Barry Nelson

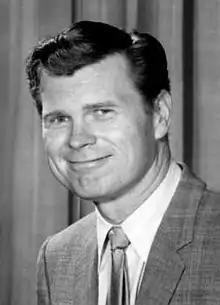
Nelson in 1962

Barry Nelson (born Robert Haakon Nielsen; April 16, 1917 – April 7, 2007) was an American actor, noted as the first actor to portray Ian Fleming's secret agent James Bond.